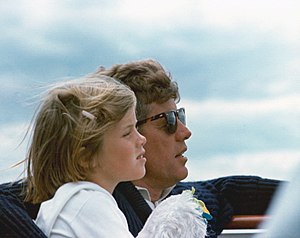
Caroline Kennedy
Caroline Kennedy med sin far i august 1963
Caroline Bouvier Kennedy er tidligere USA's ambassadør i Japan. Hun er datter af præsident John F. Kennedy og Jacqueline Kennedy og søster til John F. Kennedy, Jr., og er desuden en amerikansk kulturpersonlighed.